William Crawford (soldier)

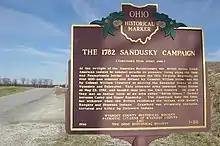
The Ohio Historical Society's marker near the Colonel Crawford Burn Site Monument in Wyandot County, Ohio

In 1982, the site of Colonel Crawford's execution was added to the National Register of Historic Places. In 1877, the Pioneer Association of Wyandot County erected an 8.5 ft (2.6 m) Berea sandstone monument near the site. The Ohio Historical Society also has an historical marker nearby.